WPXI

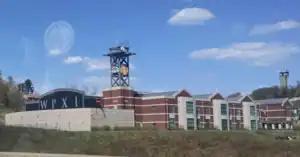
WPXI's current studios from Interstate 279 northbound.

On April 20, 1981, the station's call sign was changed to WPXI (for "Pittsburgh 11", with "XI" being the Roman numeral for 11). Although the station has officially never had the "-TV" suffix since adopting the WPXI call sign, the station has on occasion been marketed as "WPXI-TV". The WIIC calls in Pittsburgh were later used by an unrelated low-power independent station that ran a music video format (that station is currently a Rev'n affiliate).